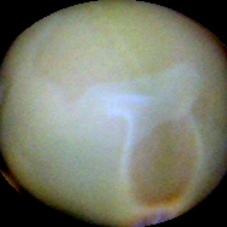
Label: Immature